Francis A. Dales

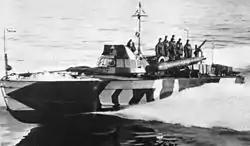
Italian motor torpedo boat in the Mediterranean Sea, of a type similar to those that attacked the "Santa Elisa"

Most of the merchant ships in the convoy were British owned and British crewed. The SS "Santa Elisa", a 6,200 ton freighter, was one of two U.S. operated ships. She was carrying 7,000 tons of aviation fuel in drums. Dales had been assigned to the "Santa Elisa" for sea training. Commanding an anti-aircraft gun on top of the bridge, the most exposed position on the ship with no cover available he took part in the initially successful defence against three days of heavy attacks while steaming eastwards from the straits of Gibraltar towards Malta.